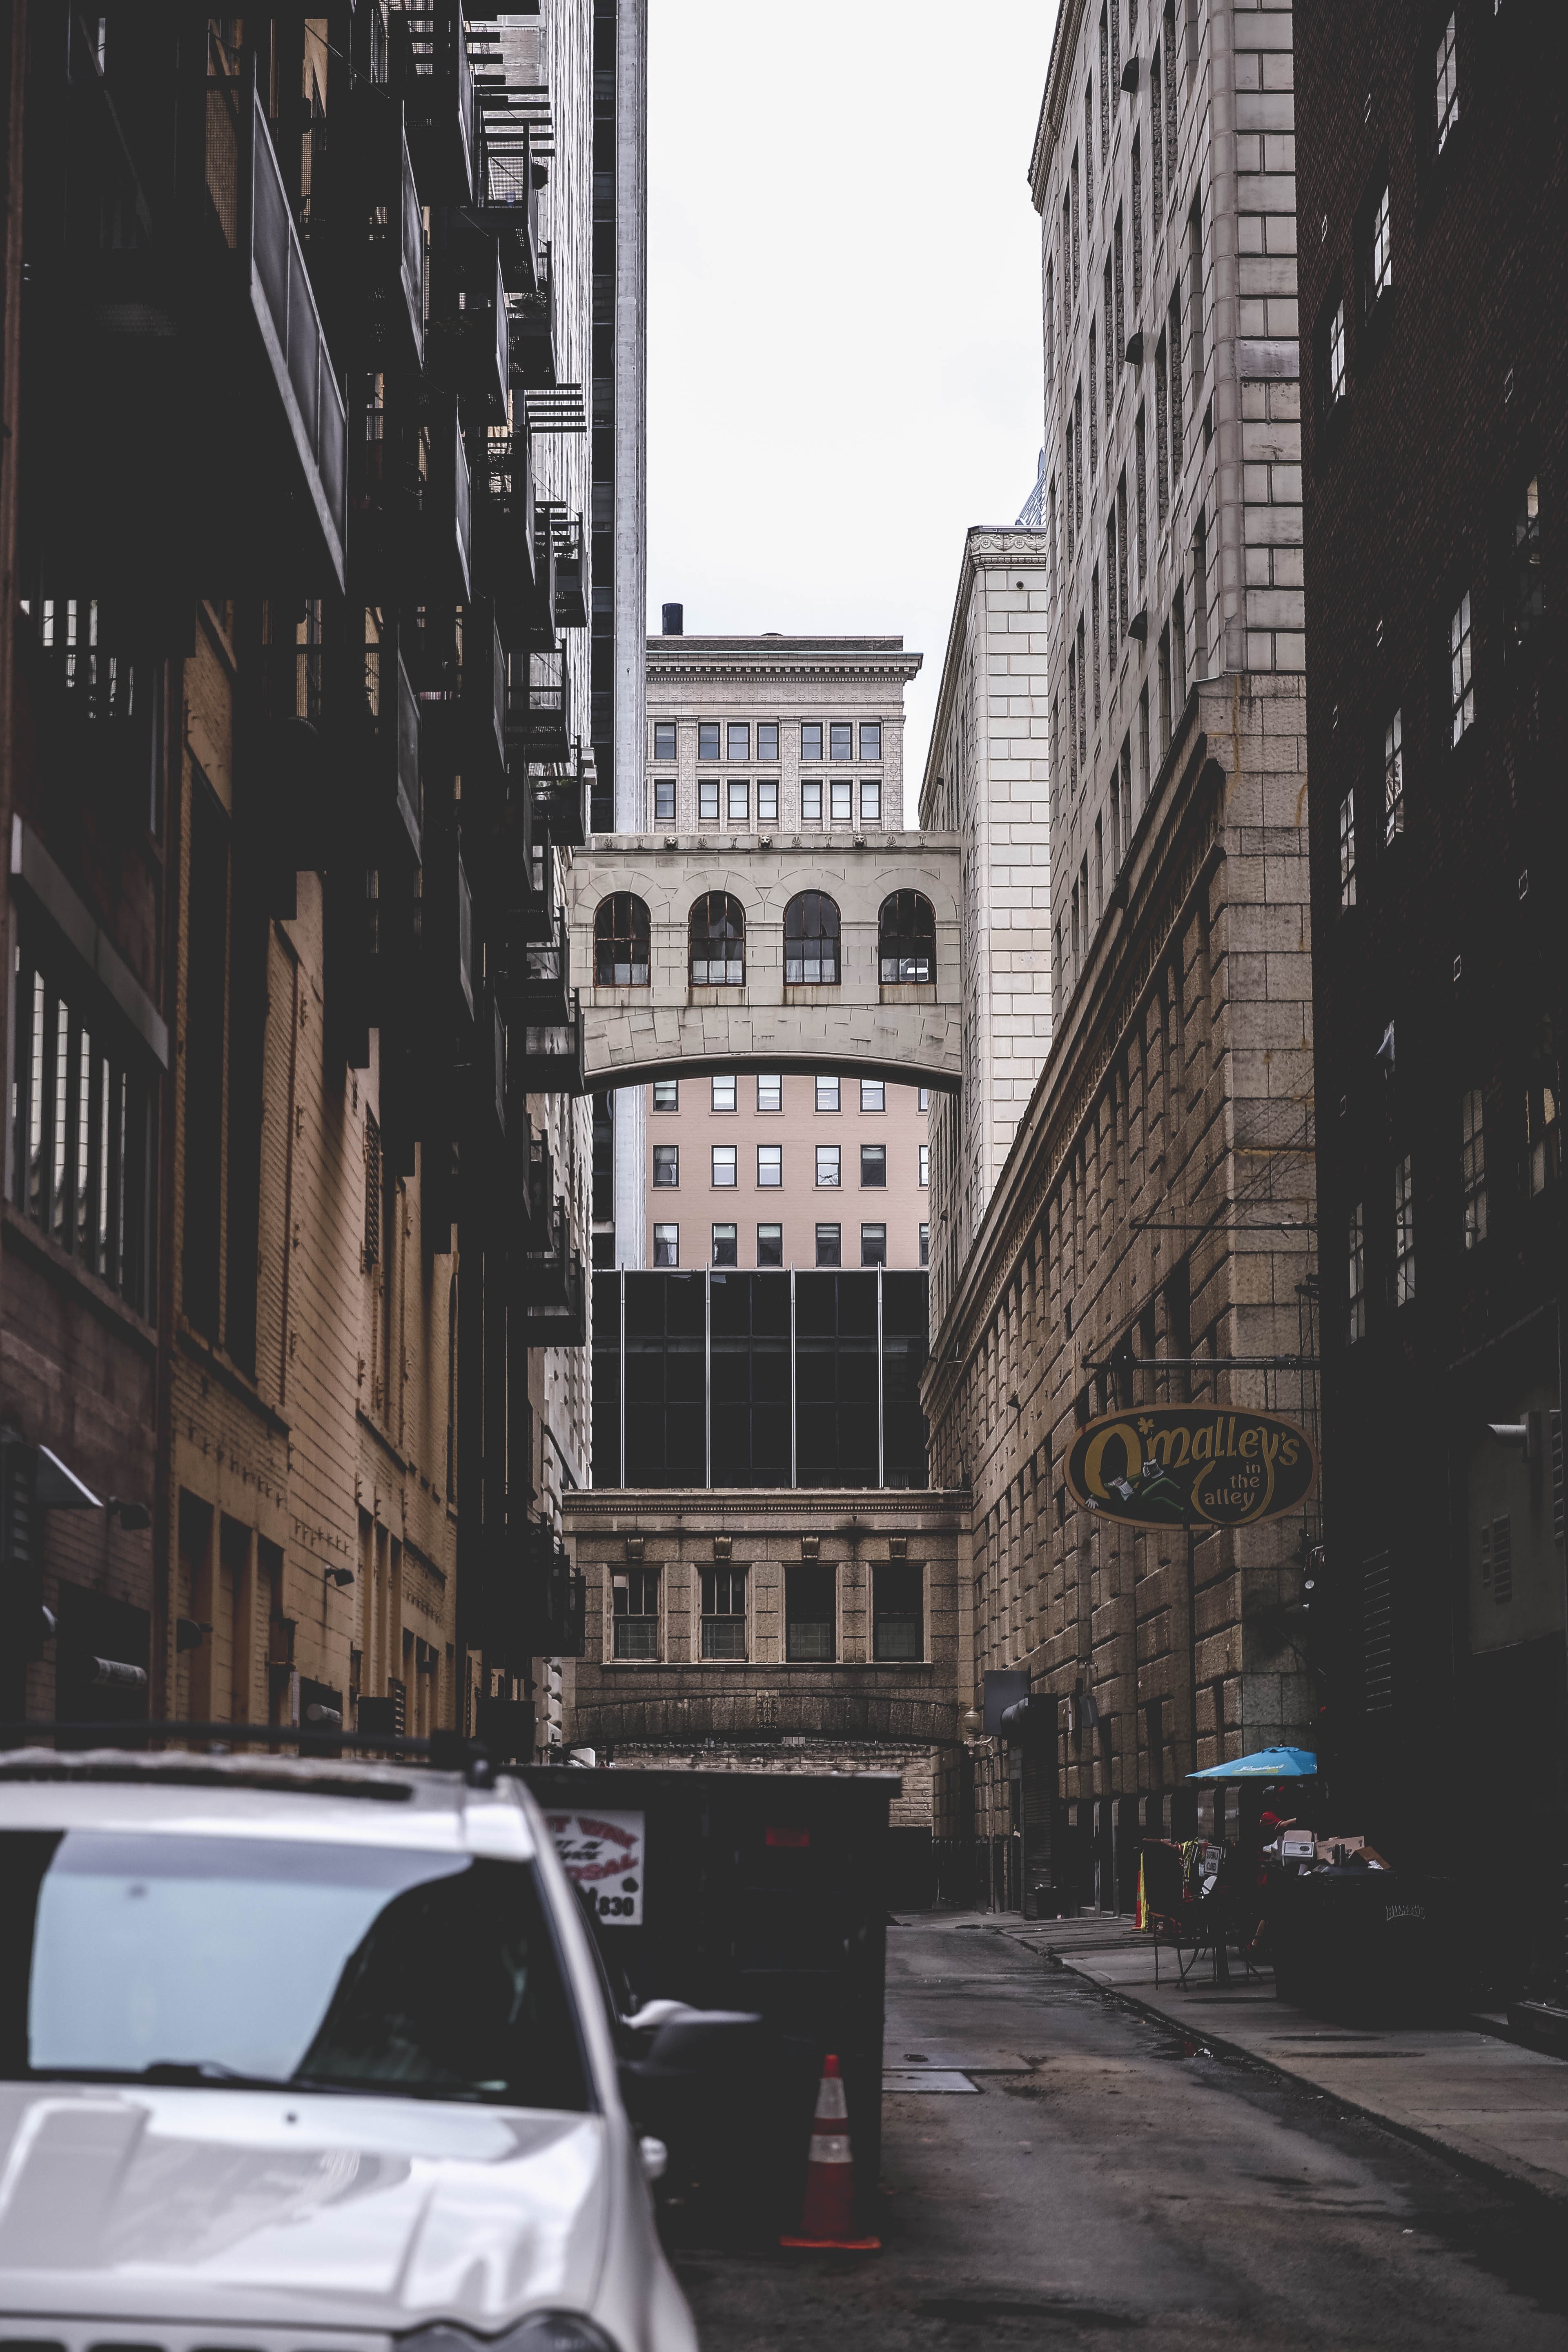
architecture, sky, road, street, car, window, town, building, alley, city, skyscraper, cityscape, downtown, daytime, landmark, facade, lane, tower block, infrastructure, metropolis, neighbourhood, urban area, metropolitan area